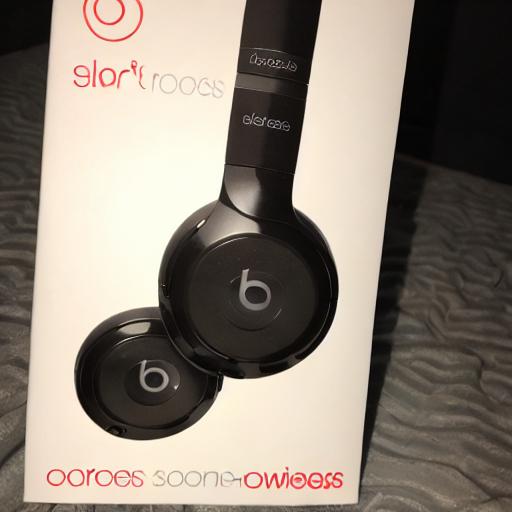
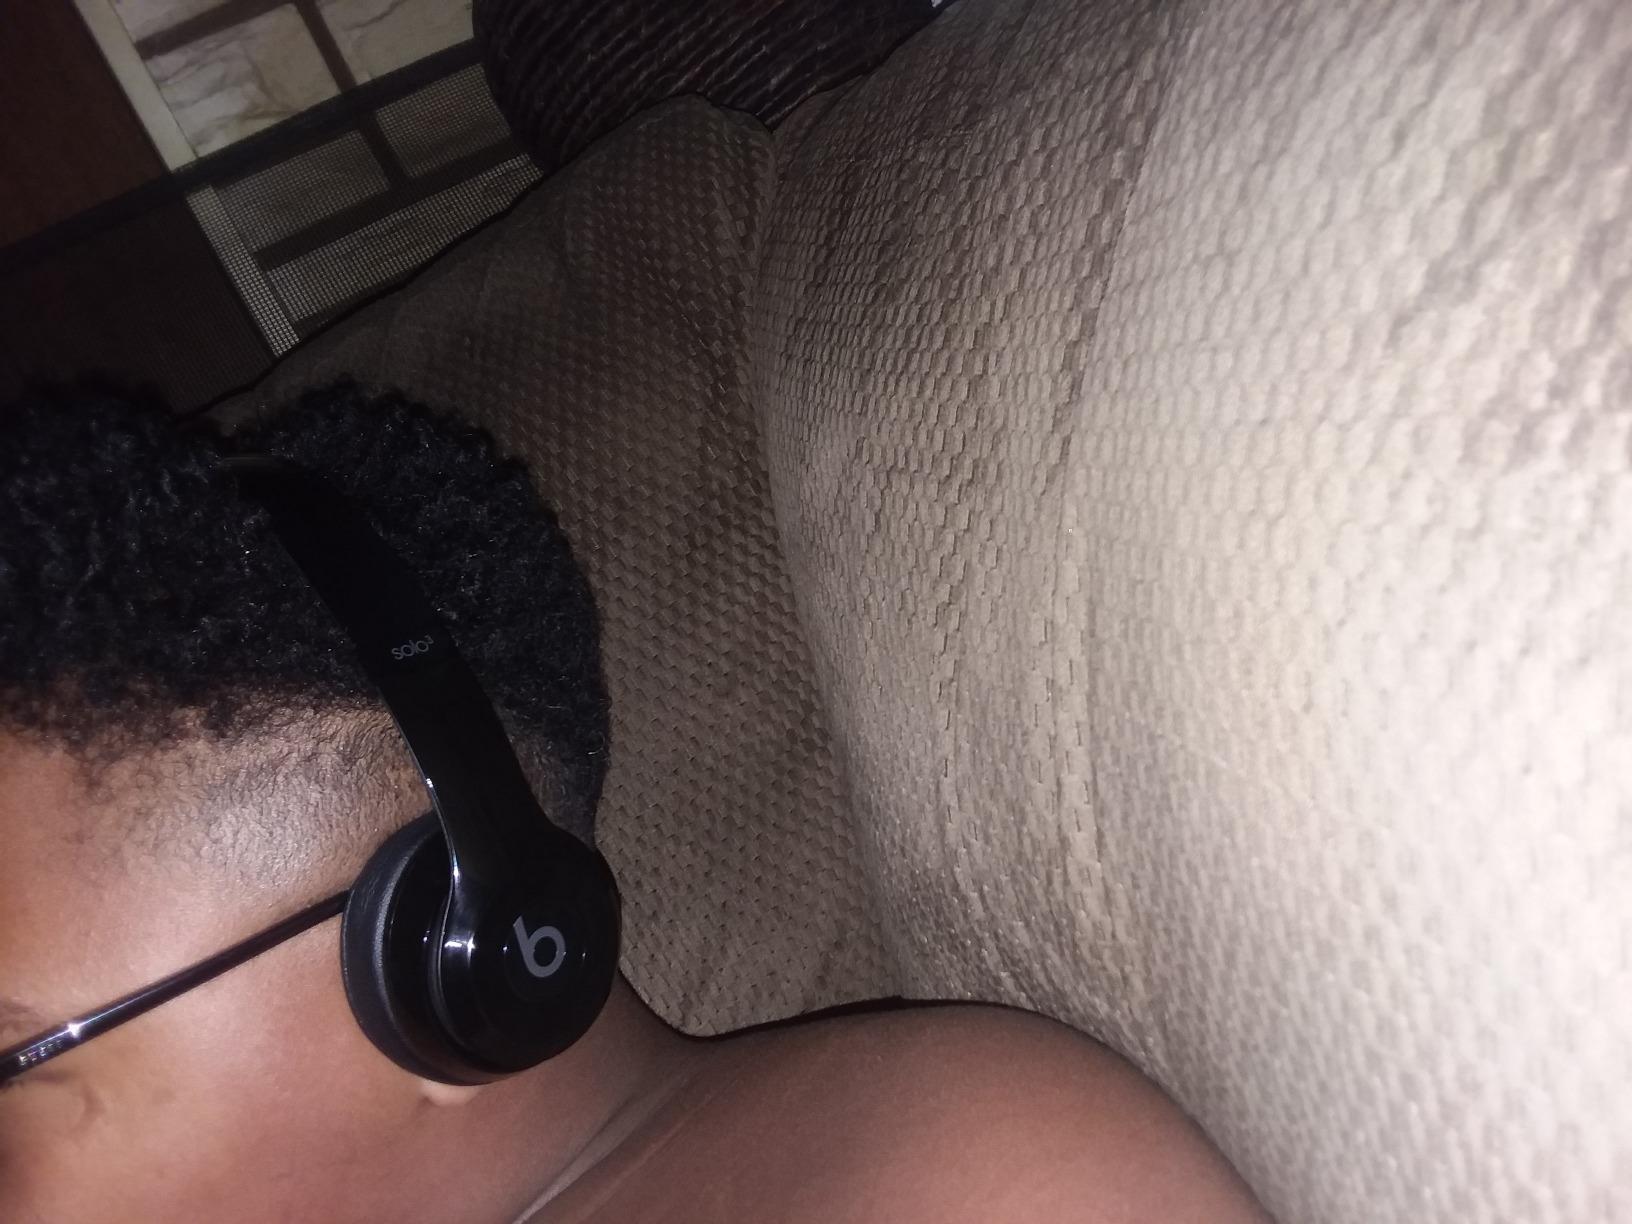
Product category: headphones
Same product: no